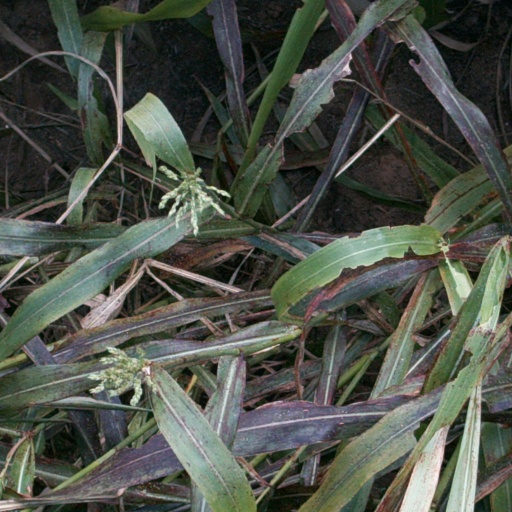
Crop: sorghum